Korogocho

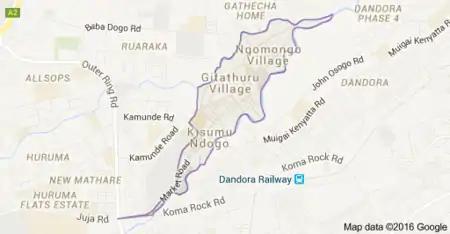
The limits of Korogocho within Nairobi.

There is little formal infrastructure serving Korogocho's residents. Most housing was built by families living there, and is made of found or recycled materials. Despite this, many of the residents pay land rent for the right to live there. Others pay rent to those who have constructed their habitations. There is no central sewer system or piped fresh water, and crime rates are high. An informal council of elders and chieftaincy, like that found in much of Kenya, also provides land and housing for some widows and others in greater need.